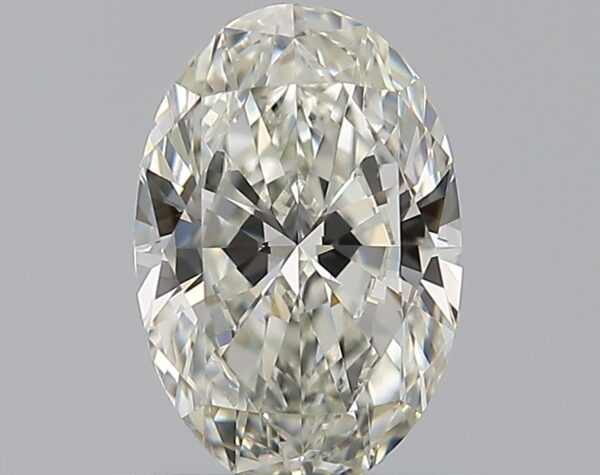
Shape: oval
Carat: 0.71
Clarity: VS2
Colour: I
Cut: EX
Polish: VG
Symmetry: VG
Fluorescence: N
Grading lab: GIA
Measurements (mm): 7.38 x 4.92 x 2.9